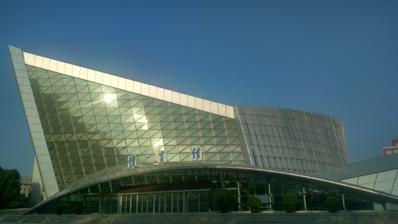
Building: Changchun Gymnasium
Country: China
Year built: 1957
Sports venue in Changchun, China Changchun Gymnasium Full name Changchun Gymnasium Location Changchun , China Capacity 10,000 Opened 1957 (renovated 2023) Tenants Jilin Northeast Tigers ( CBA ) Changchun Gymnasium is an indoor sporting arena located in Changchun , China .  The capacity of the arena is 4,299 spectators and opened in 1957. It hosts indoor sporting events such as basketball and volleyball .  Prior to 2012 it hosted the Jilin Northeast Tigers of the Chinese Basketball Association . The new arena is located on the campus of Northeast Normal University (Dongbei Shida  东北师大) Northeast Normal University Gymnasium See also Sports in China References